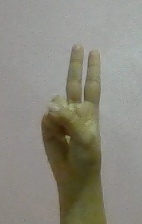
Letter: taa